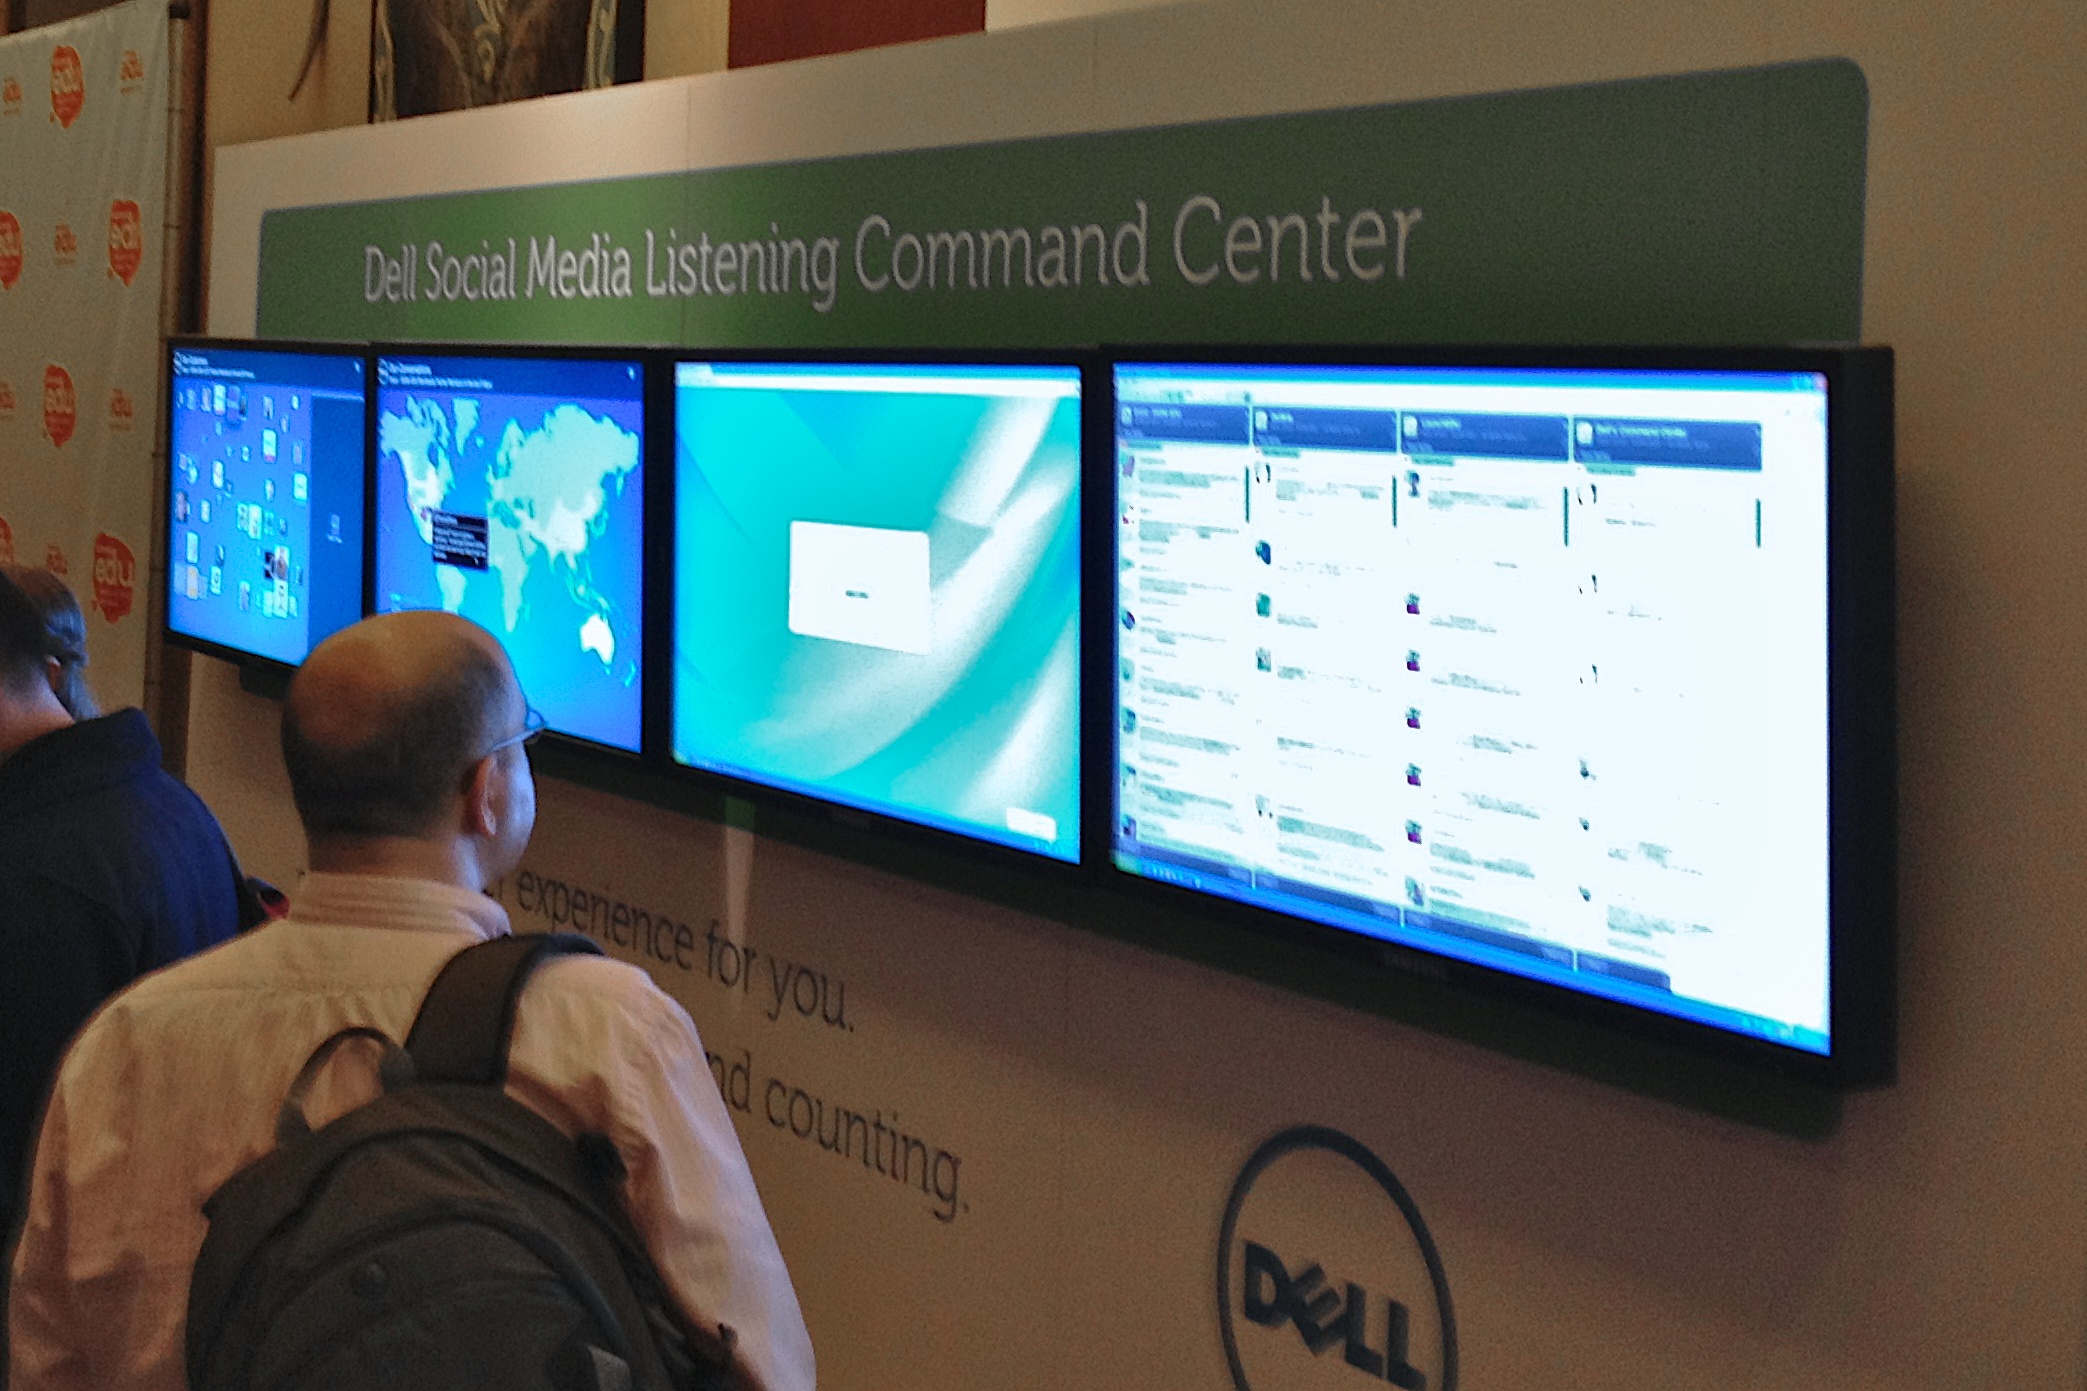
gadget, energy, education, brand, learning, presentation, academic conference, computer program